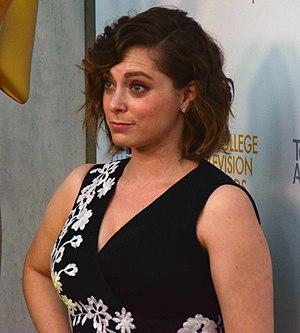
Rachel Leah Bloom, née le 3 avril 1987 à Los Angeles, est une comédienne et auteur-compositeur-interprète américaine.